Die Presse

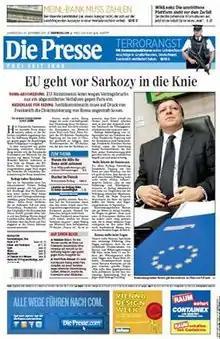
Front page on 30 September 2010. The headline reads "EU goes soft on Sarkozy" and refers to the French president's deportation of Roma migrants from France.

 is a German-language daily broadsheet newspaper based in Vienna, Austria. It is considered a newspaper of record for Austria.